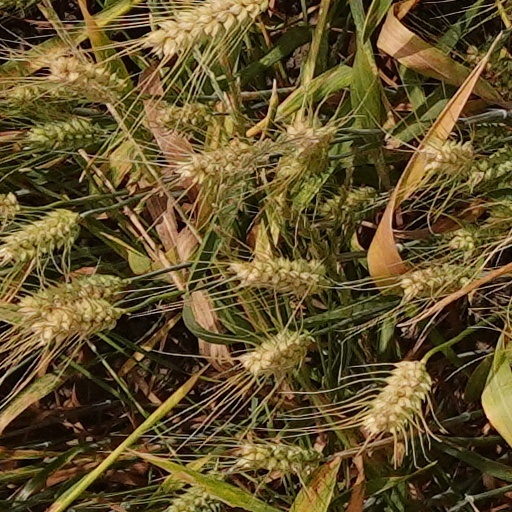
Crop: wheat